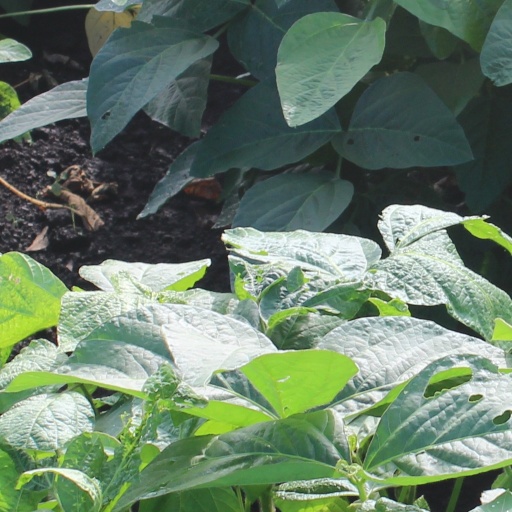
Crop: soybean